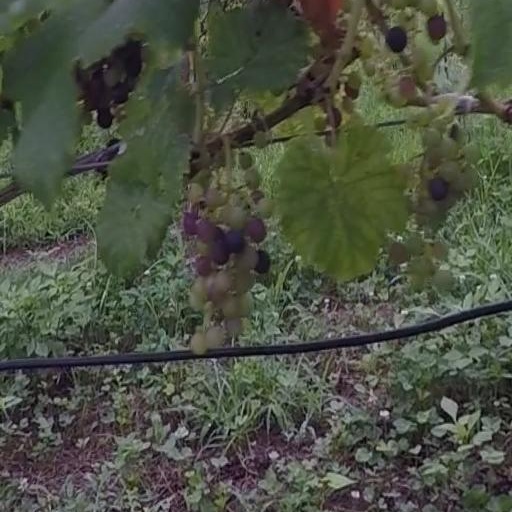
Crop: grape